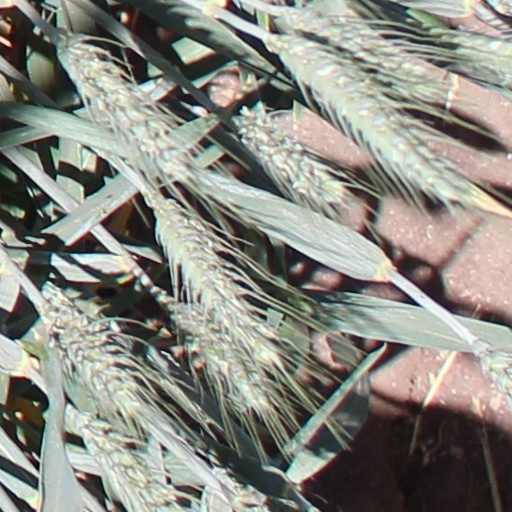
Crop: wheat